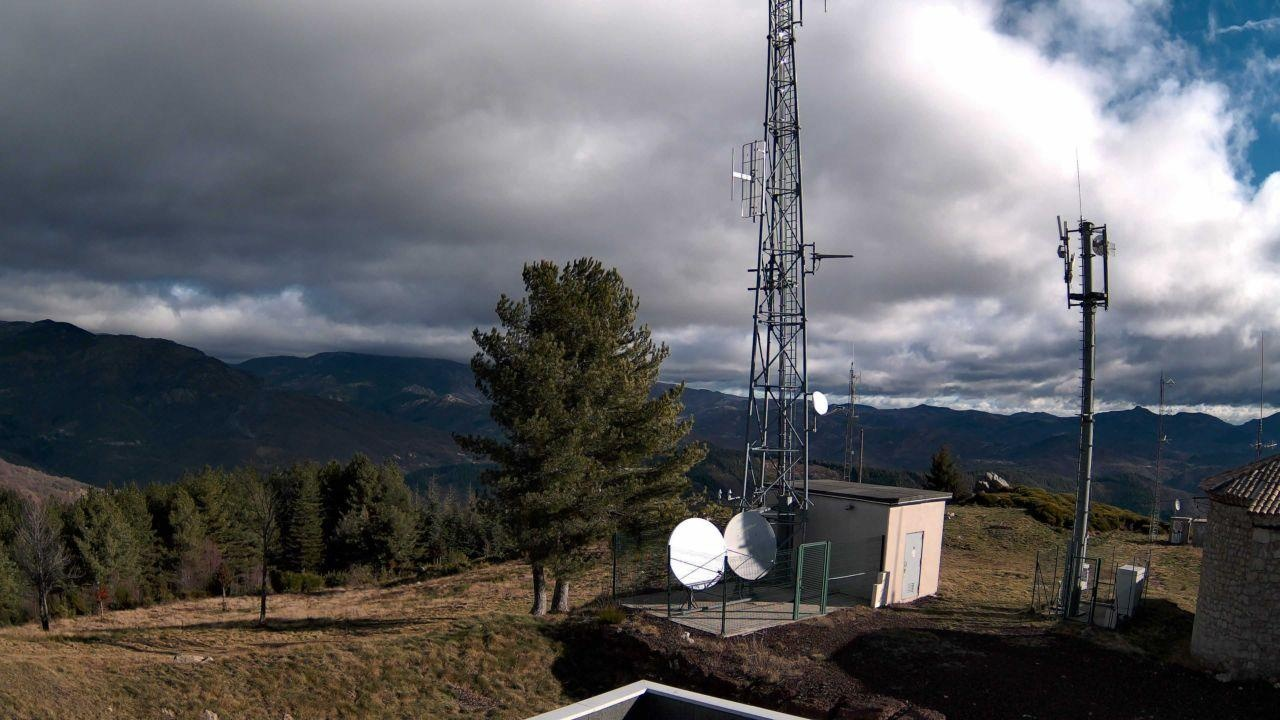
Fire: no
Smoke: yes